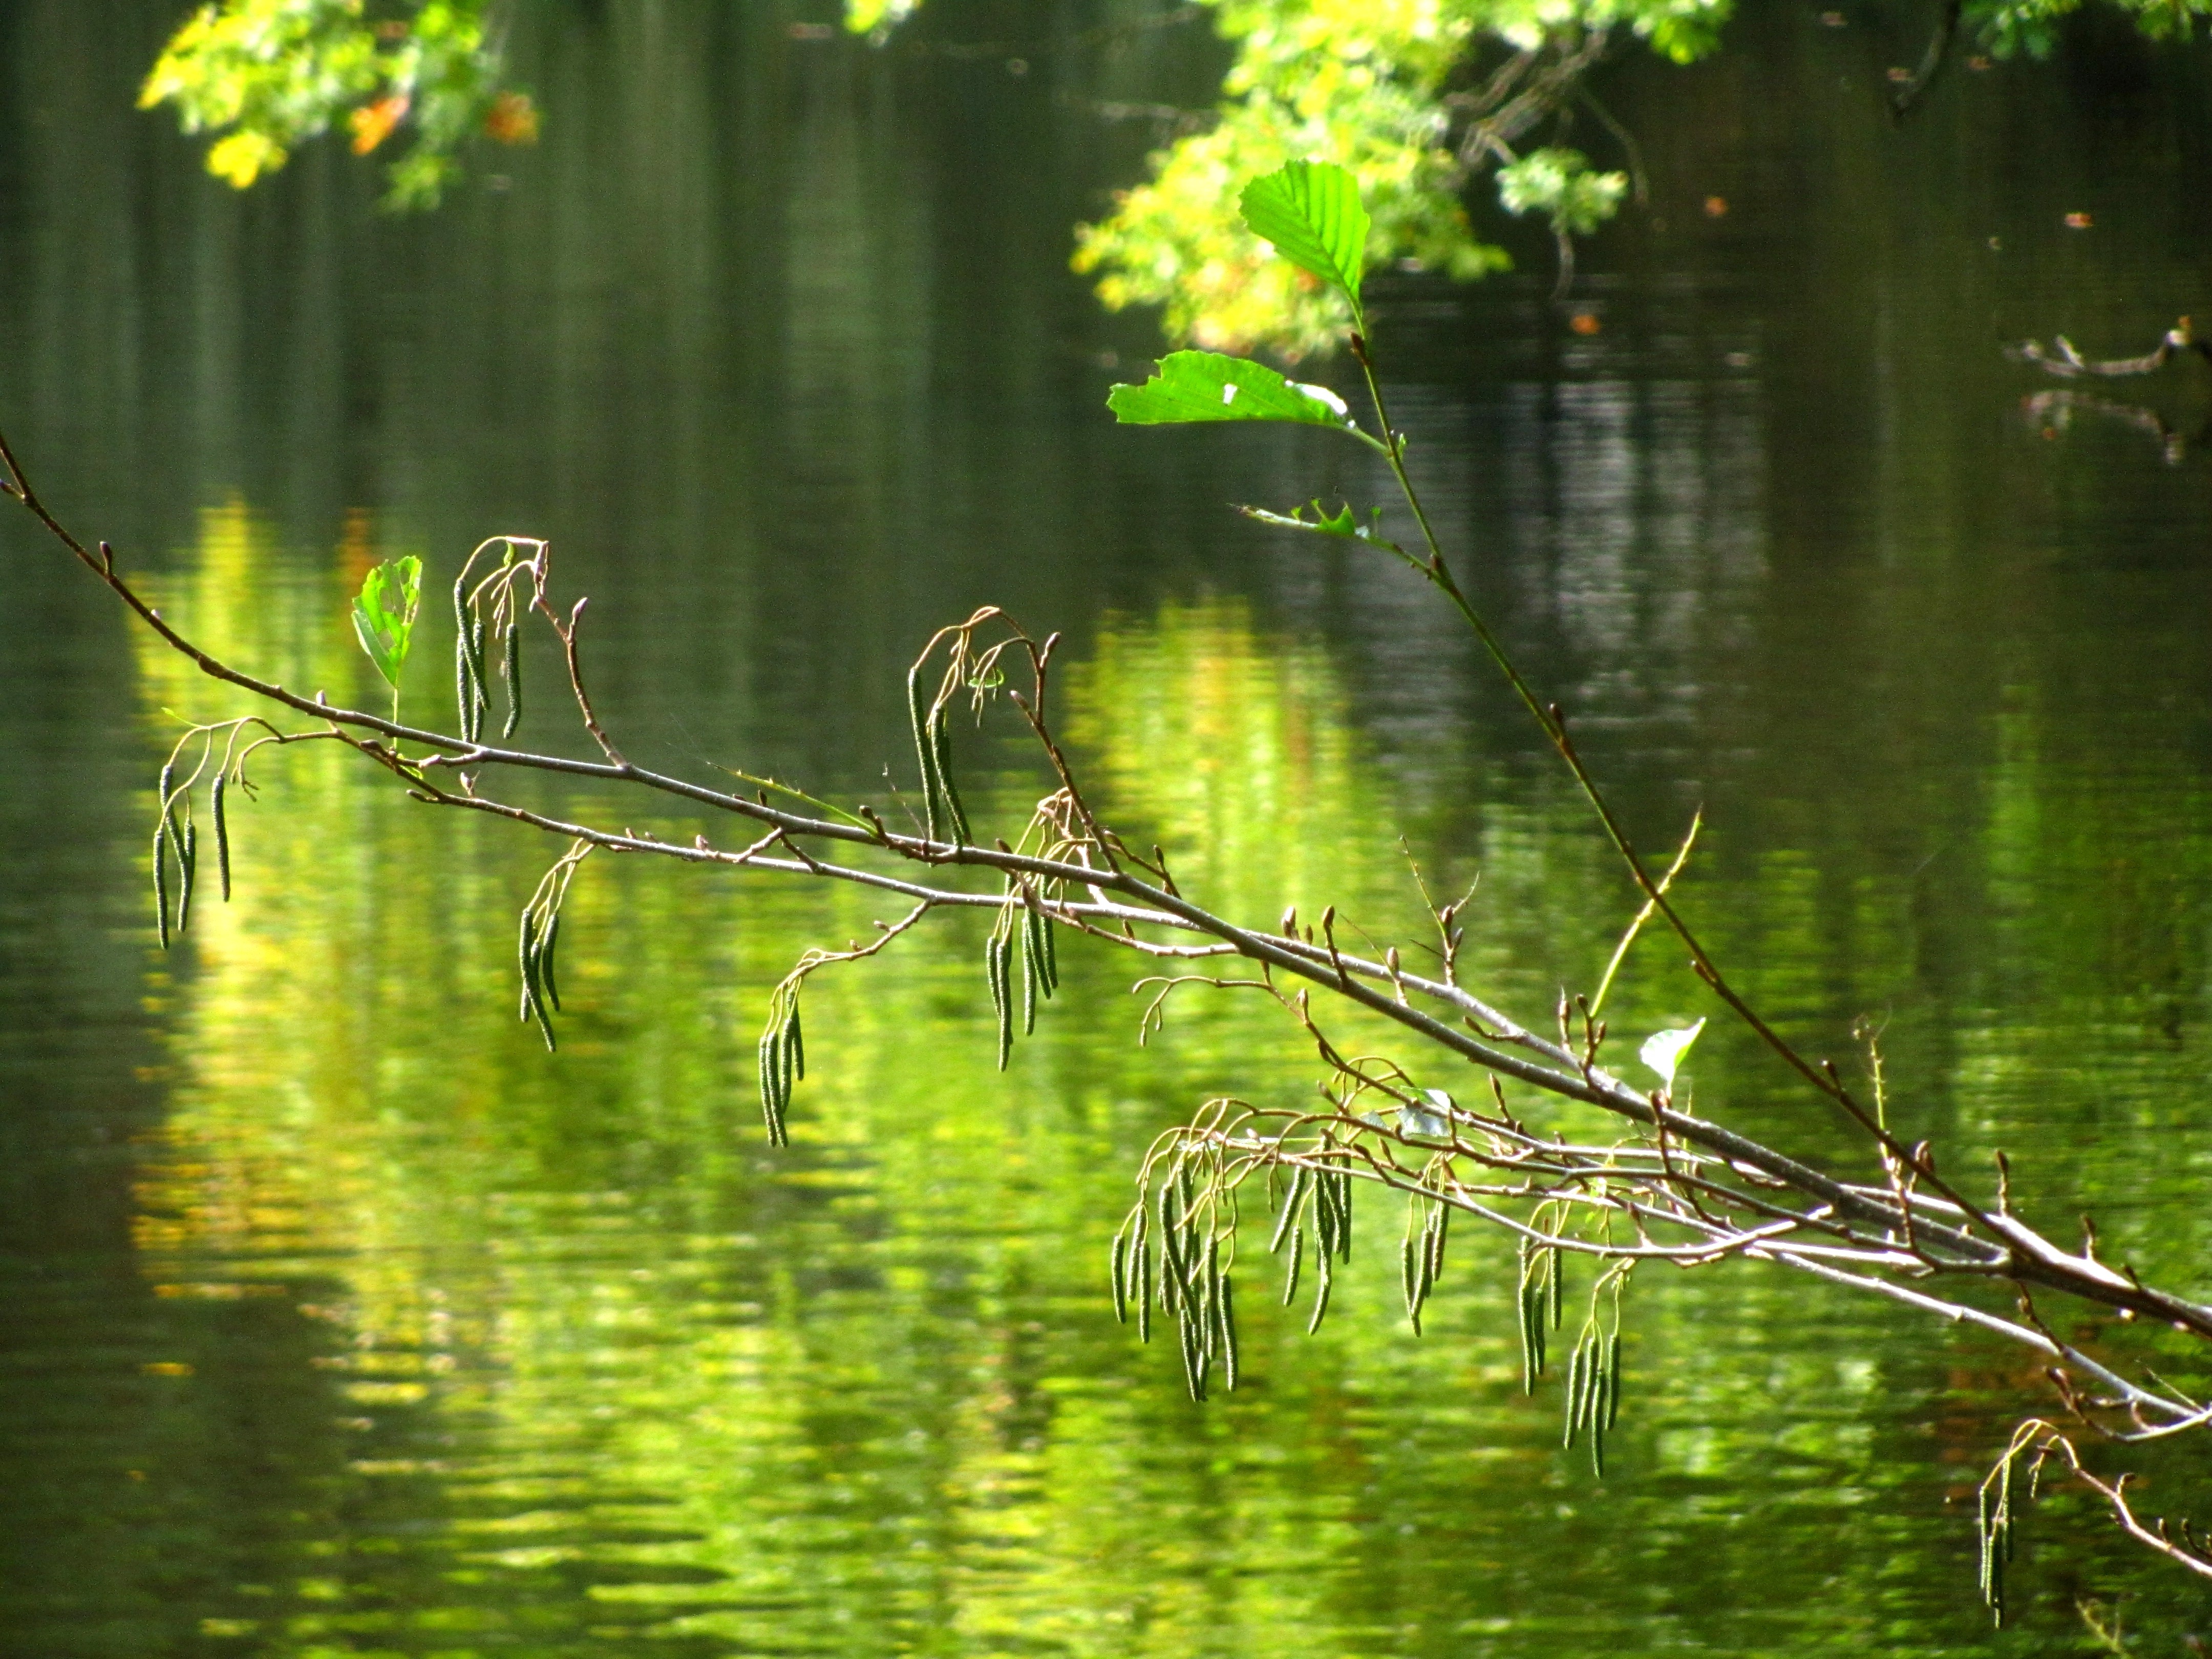
landscape, tree, water, nature, forest, swamp, branch, plant, sunlight, leaf, flower, lake, river, pond, green, reflection, color, peaceful, autumn, rest, reflect, wetland, reflections, habitat, mood, silent, waters, mirroring, mirror image, fish pond, natural environment, woody plant, bayou